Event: Nepal Earthquake
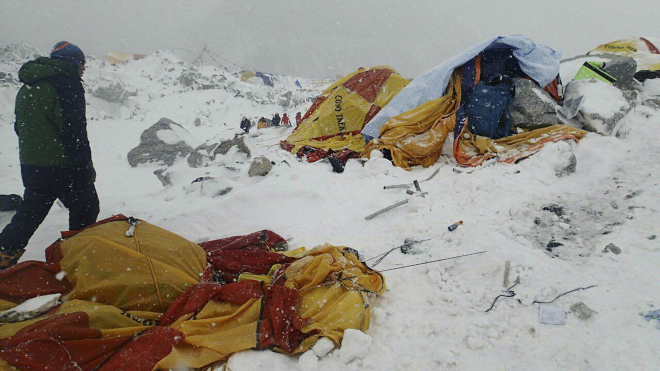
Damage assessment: damage